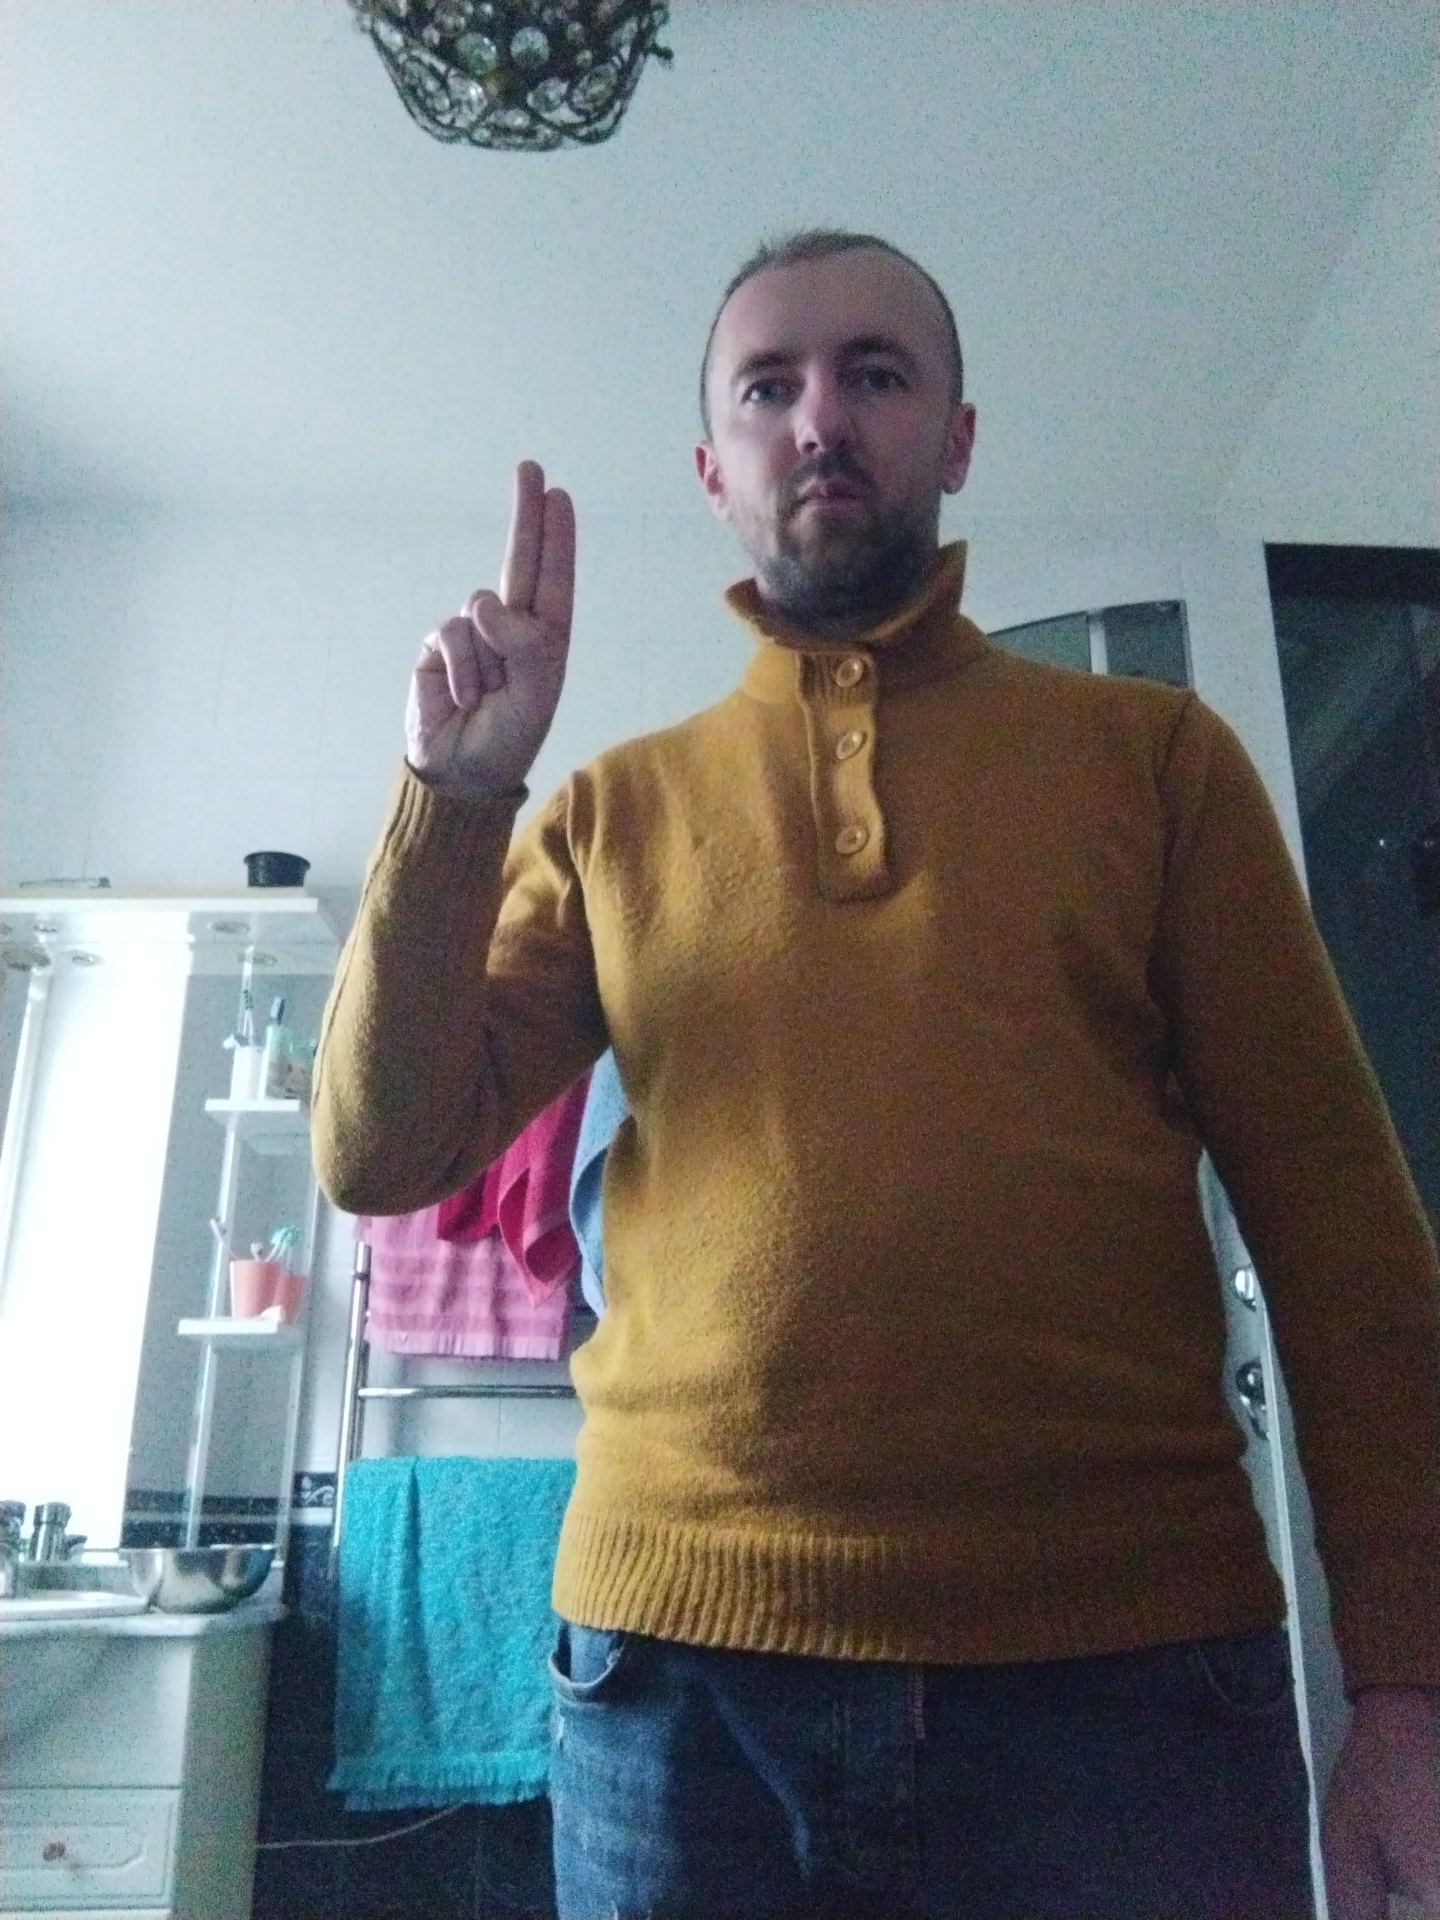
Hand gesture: two_up